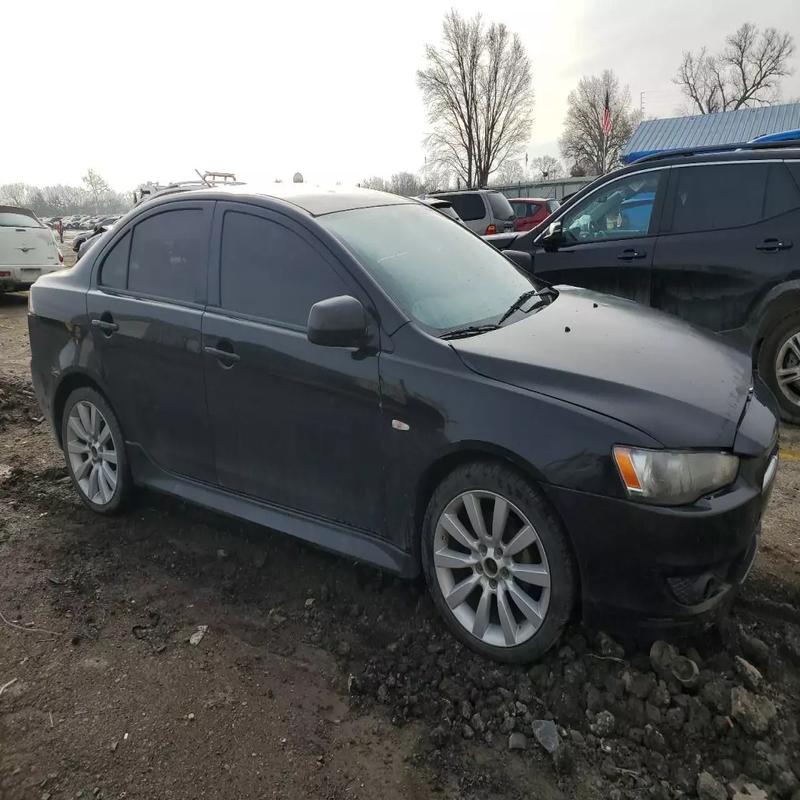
Aucun dommage détecté.
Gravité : aucun